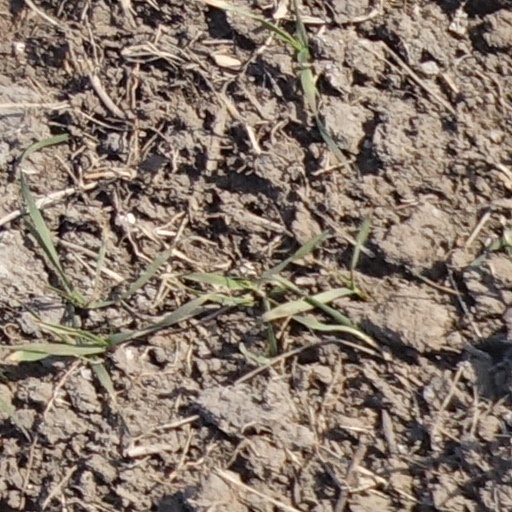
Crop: wheat